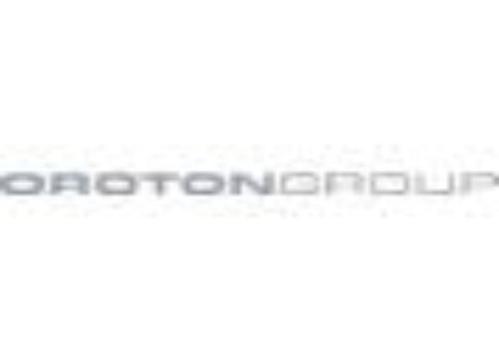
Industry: Clothes